AlpInvest Partners

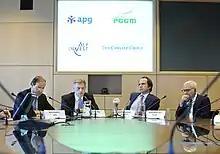
Press conference announcing the creation of a joint venture with The Carlyle Group.

In 2011, AlpInvest completed its spinout from its two Dutch pension clients through a management buyout completed by a strategic joint venture between AlpInvest management and The Carlyle Group. The transaction allowed AlpInvest to raise capital from new investors for the first time.